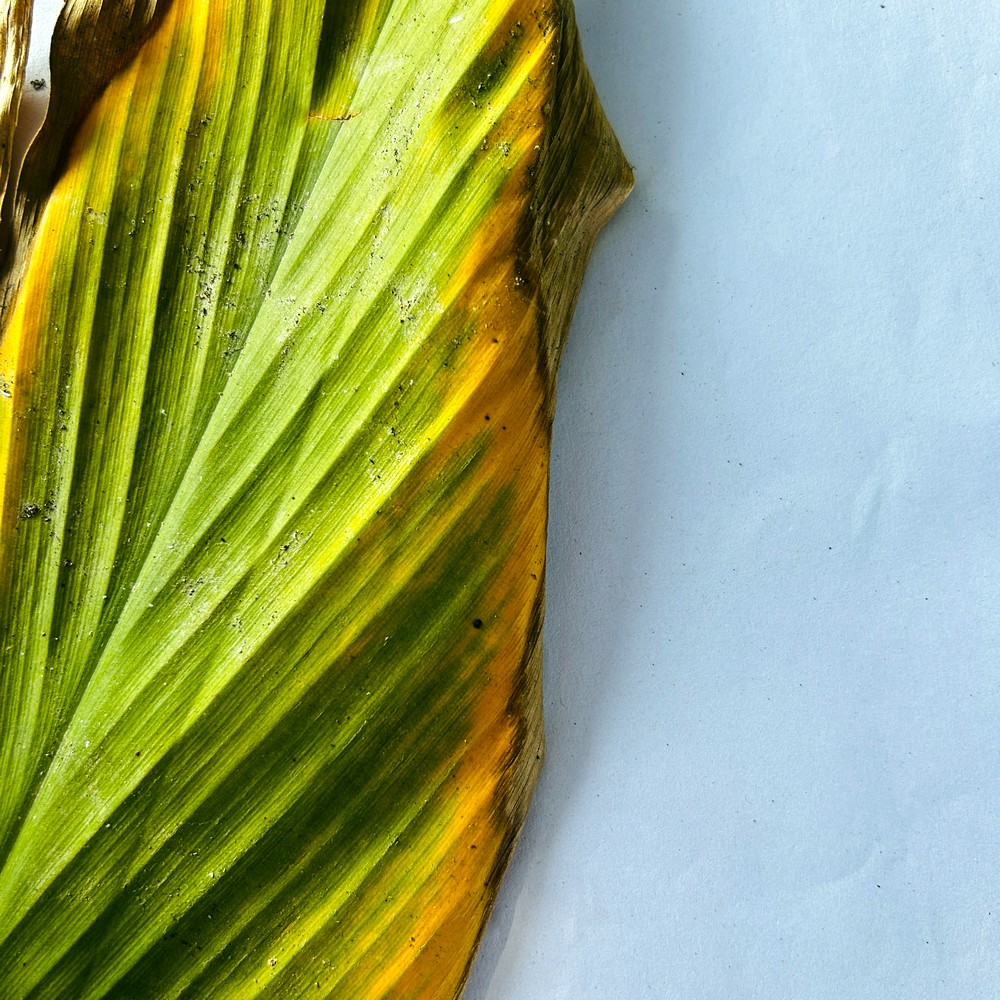
Label: Leaf Blotch